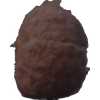
Label: orange_peeled